Spencer Allen (baseball)

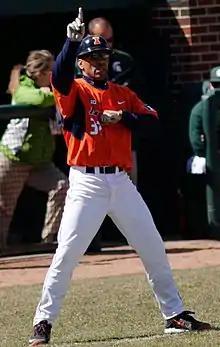
Allen with Illinois in 2015

Spencer Allen is an American baseball coach and former second baseman. He played college baseball at Green River College from 1997 to 1998 before transferring to Iowa State from 1999 to 2001 for head coach Lyle Smith. He then served as the head coach of the Northwestern Wildcats (2016–2021).